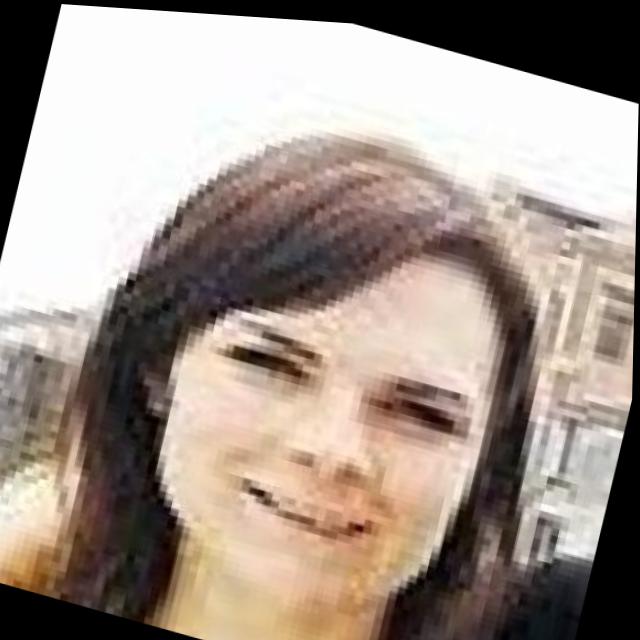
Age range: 21-44